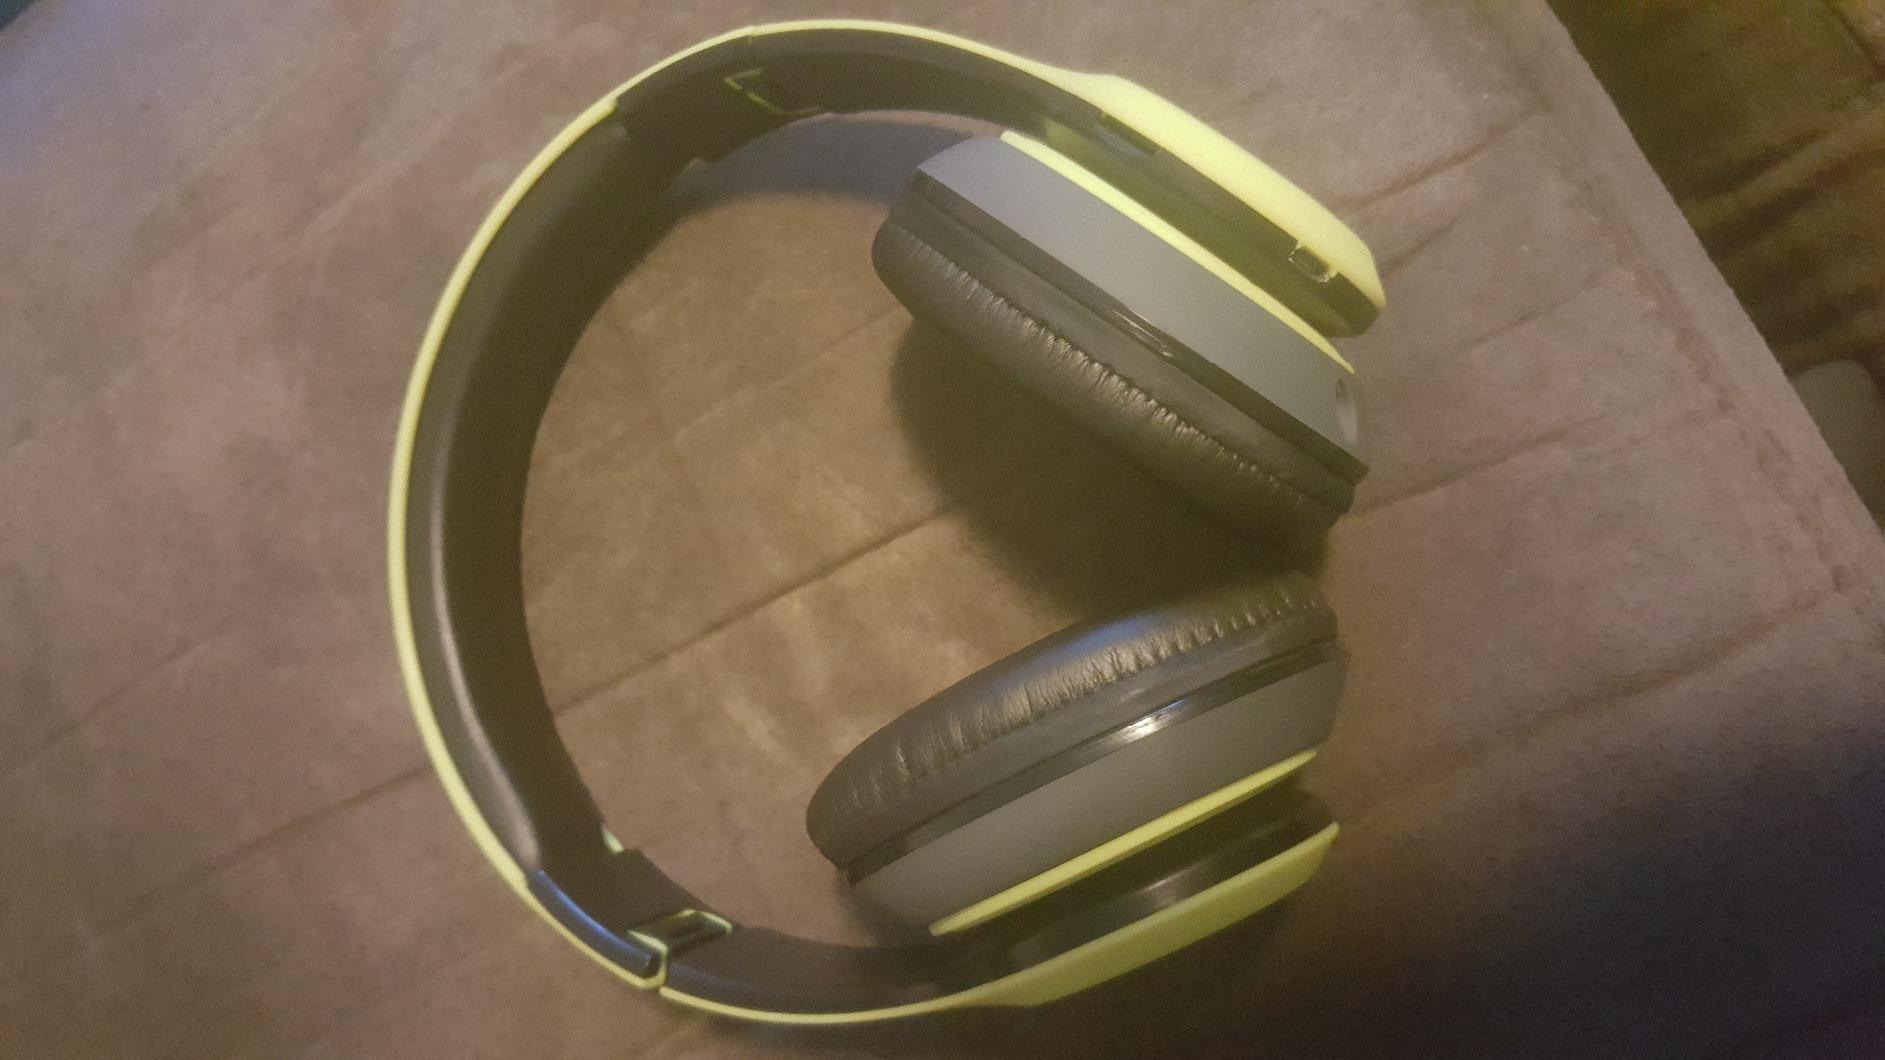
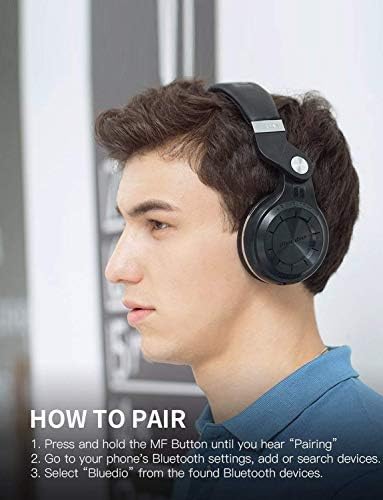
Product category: headphones
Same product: no